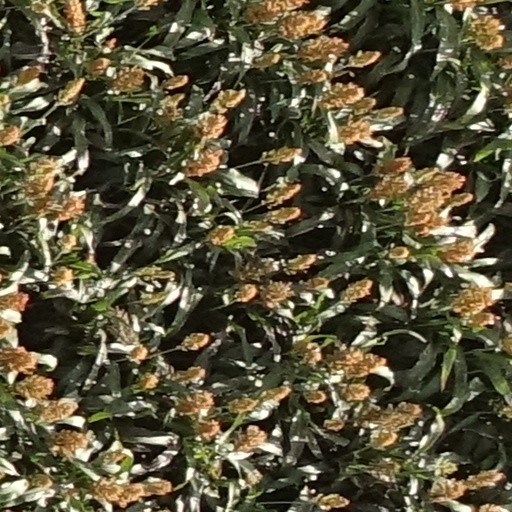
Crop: sorghum